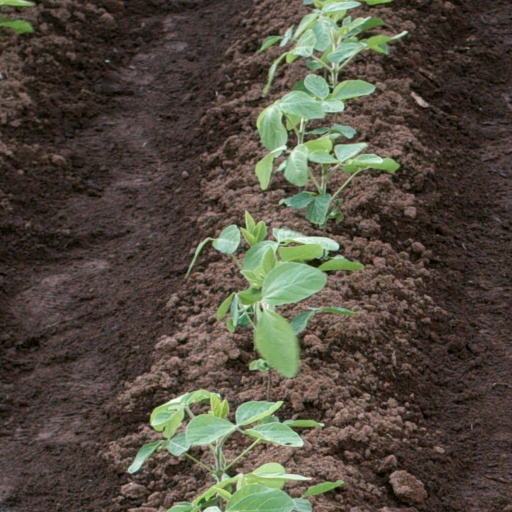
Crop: soybean